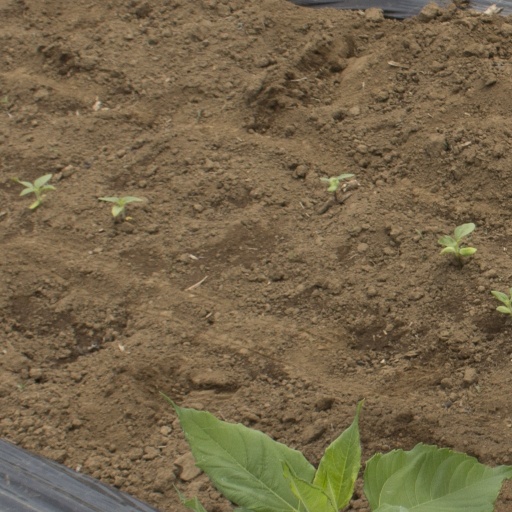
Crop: Jerusalem artichoke